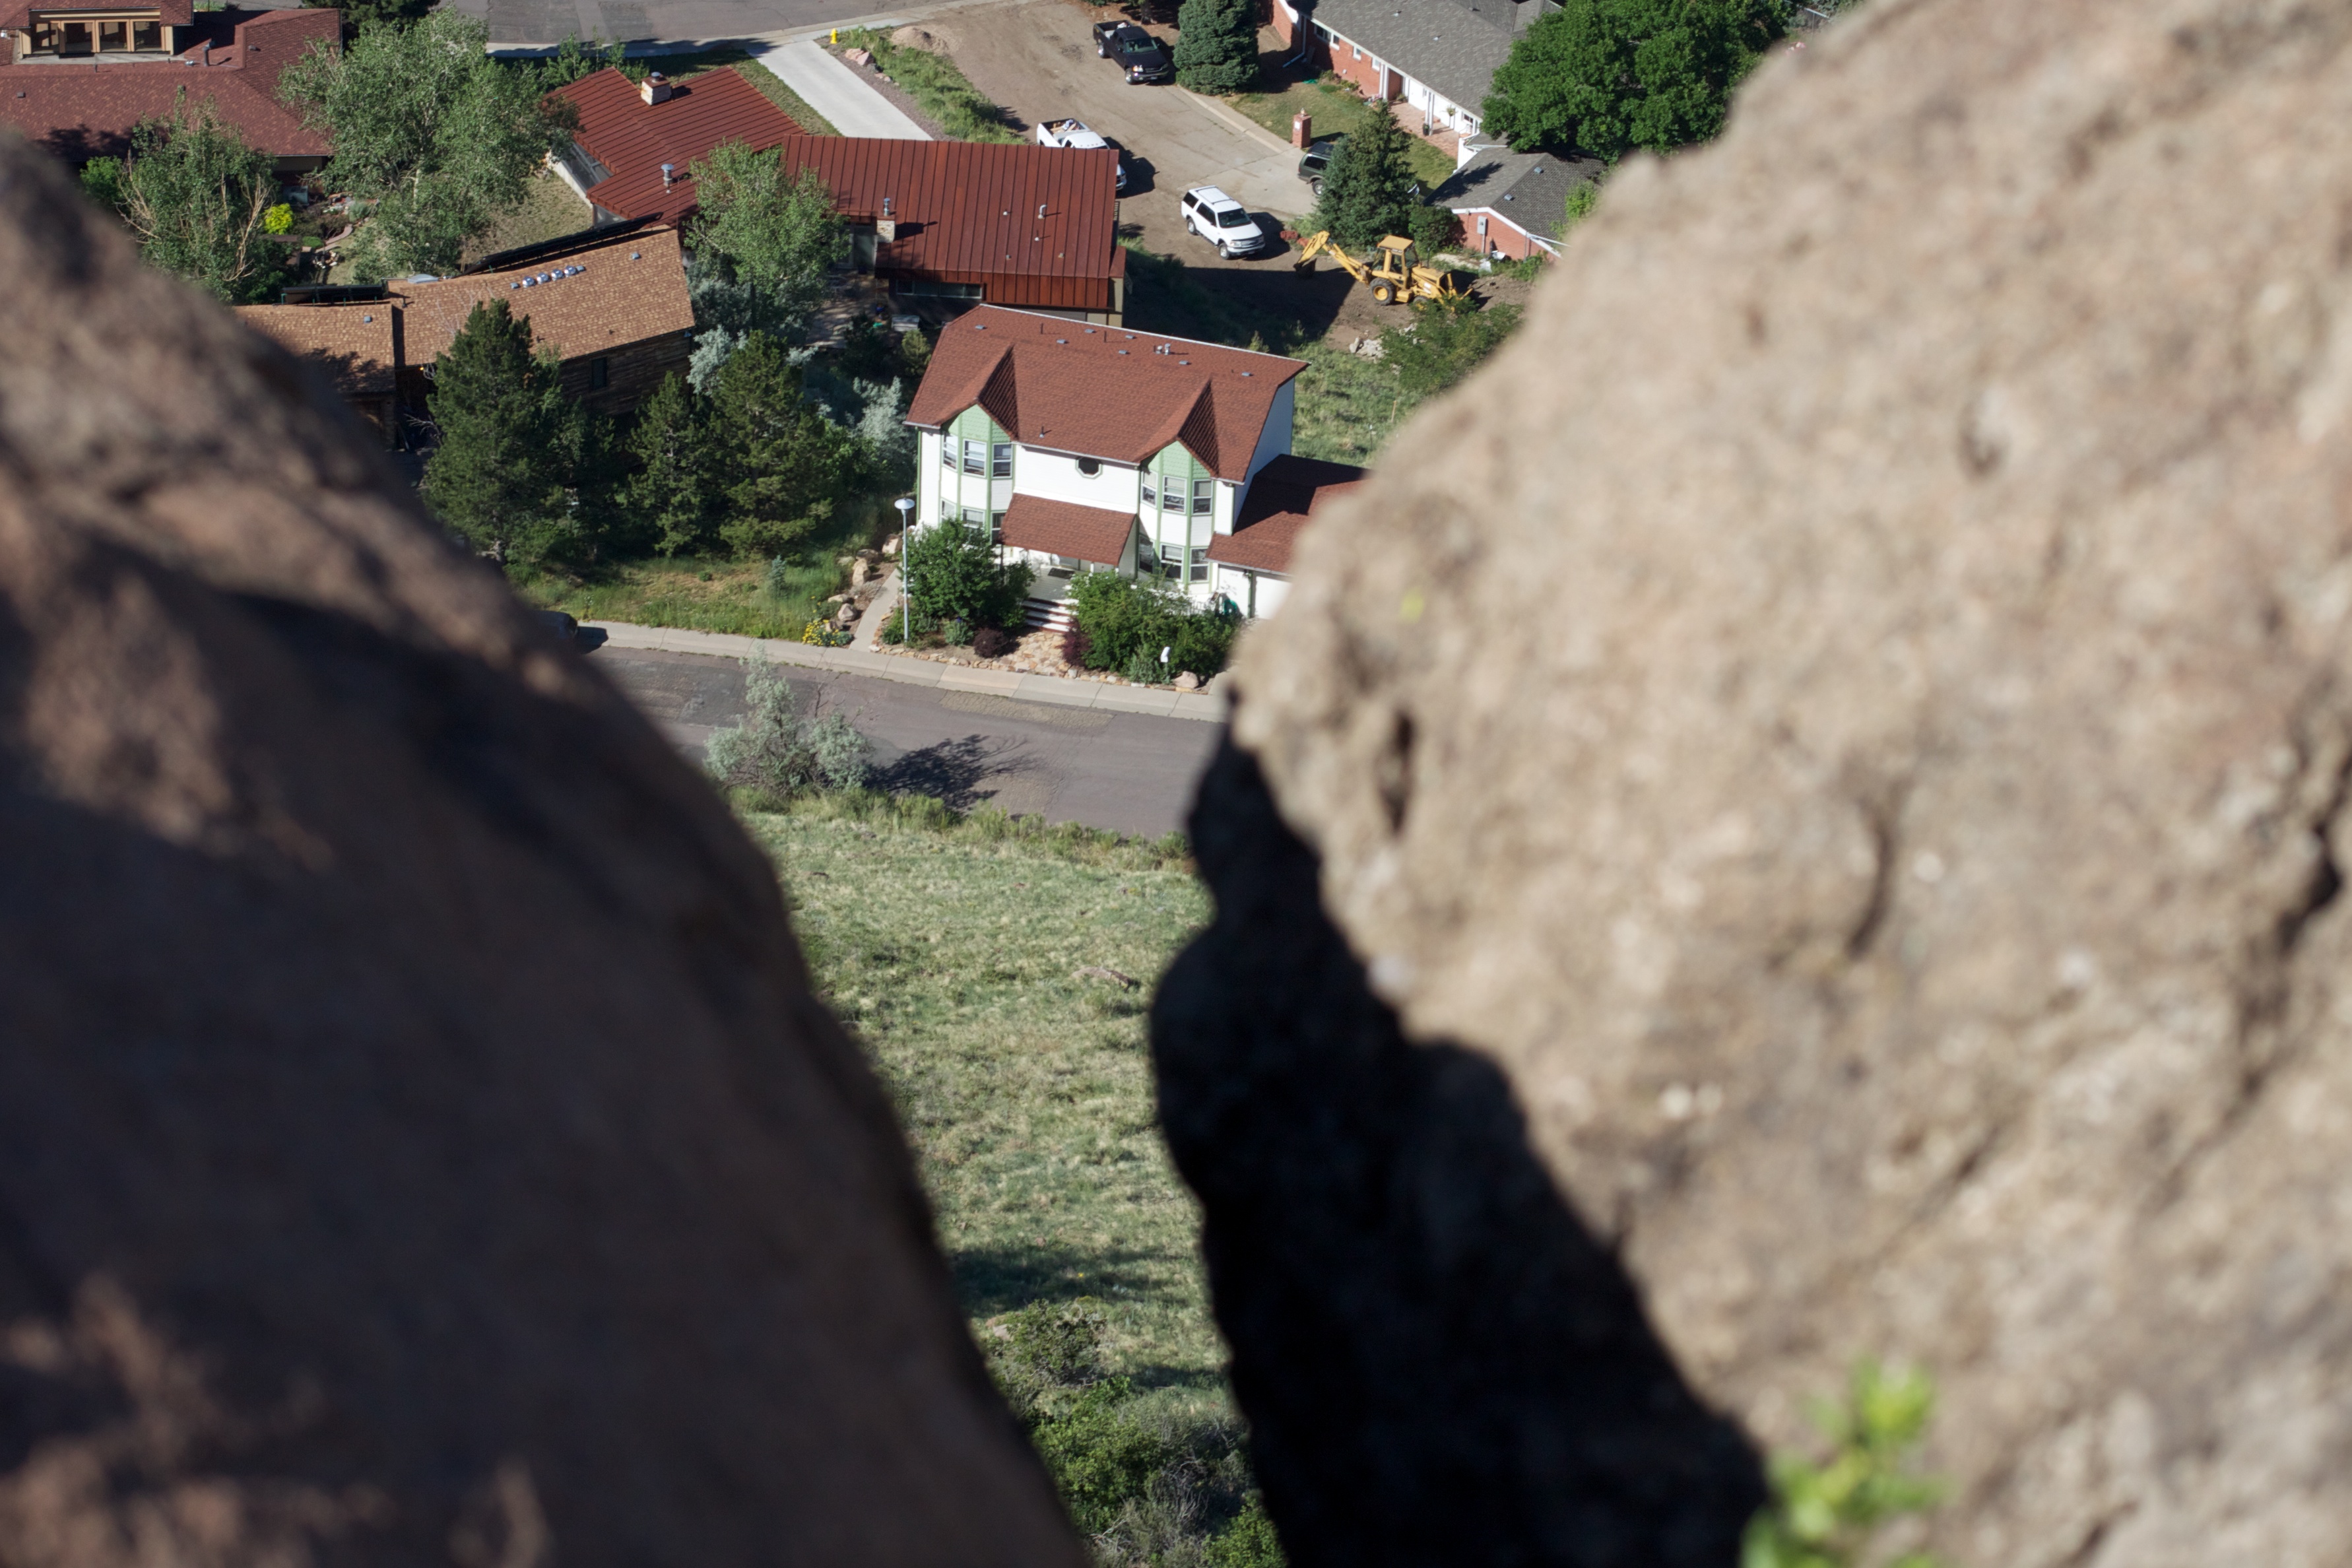
rock, adventure, terrain, odyssey, geological phenomenon